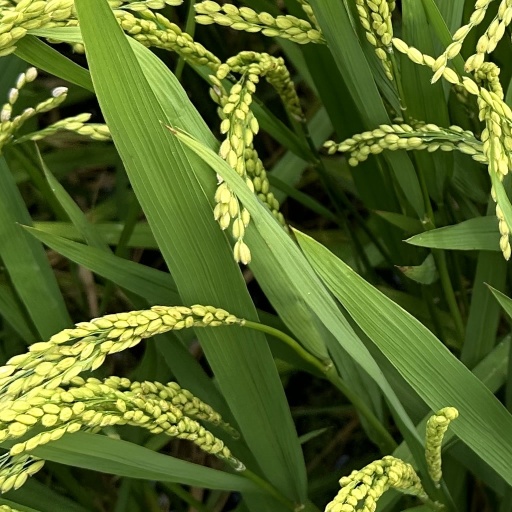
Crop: rice